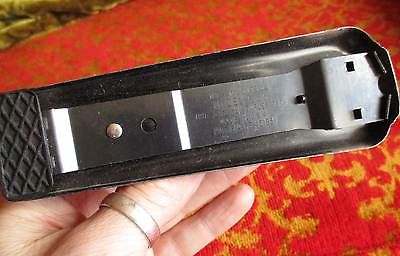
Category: stapler